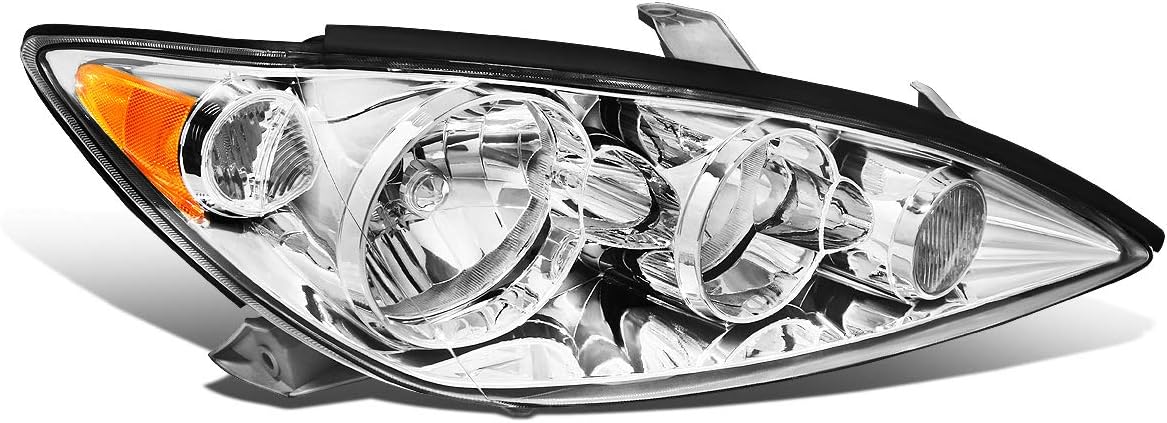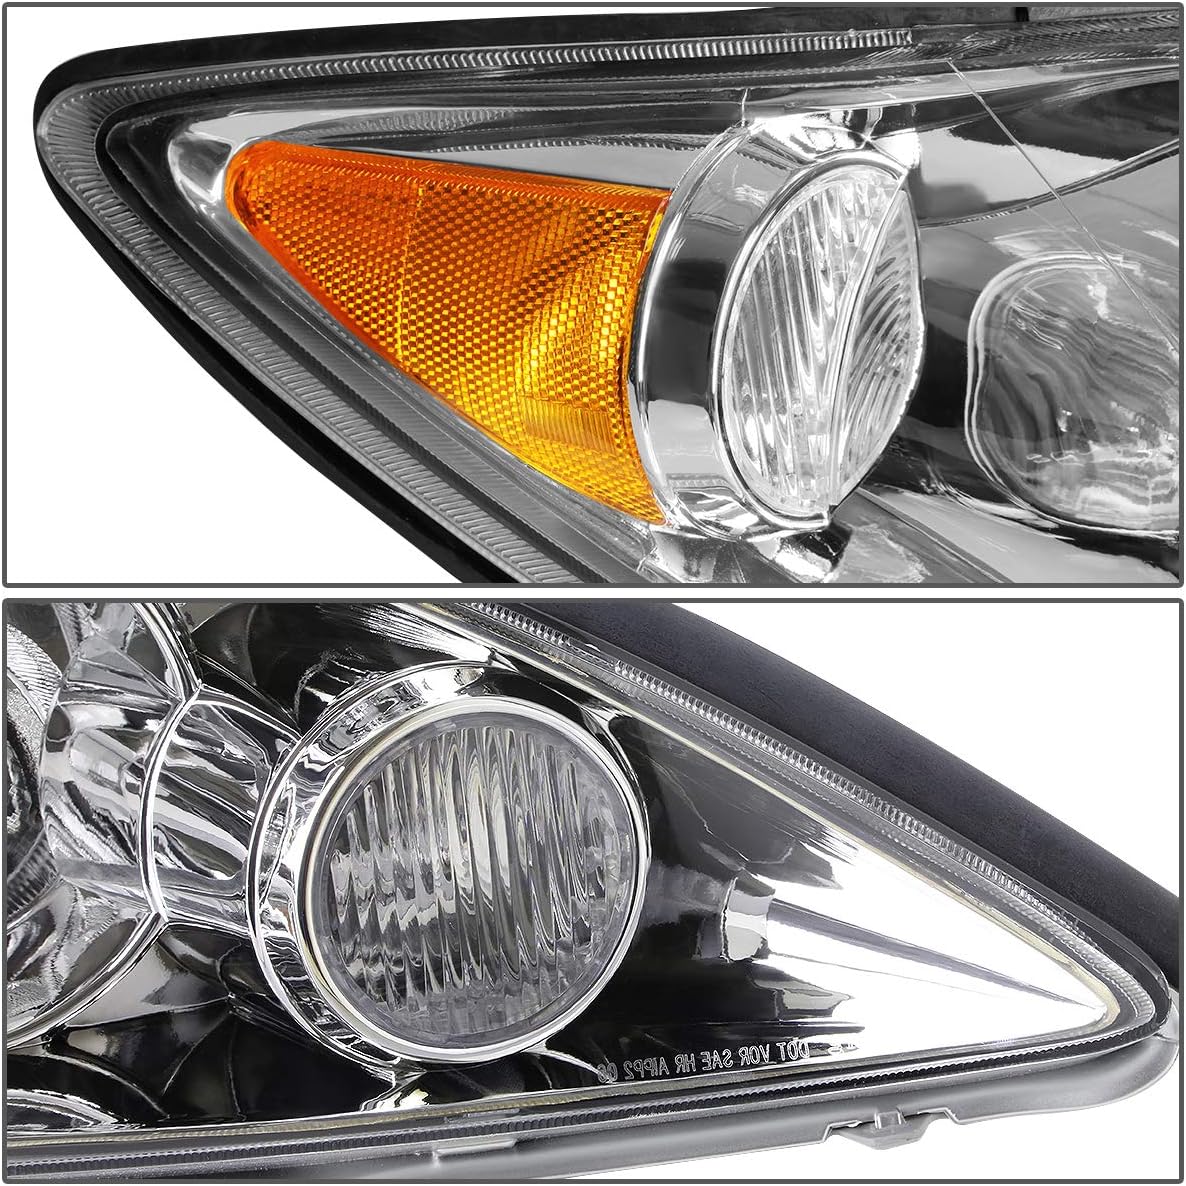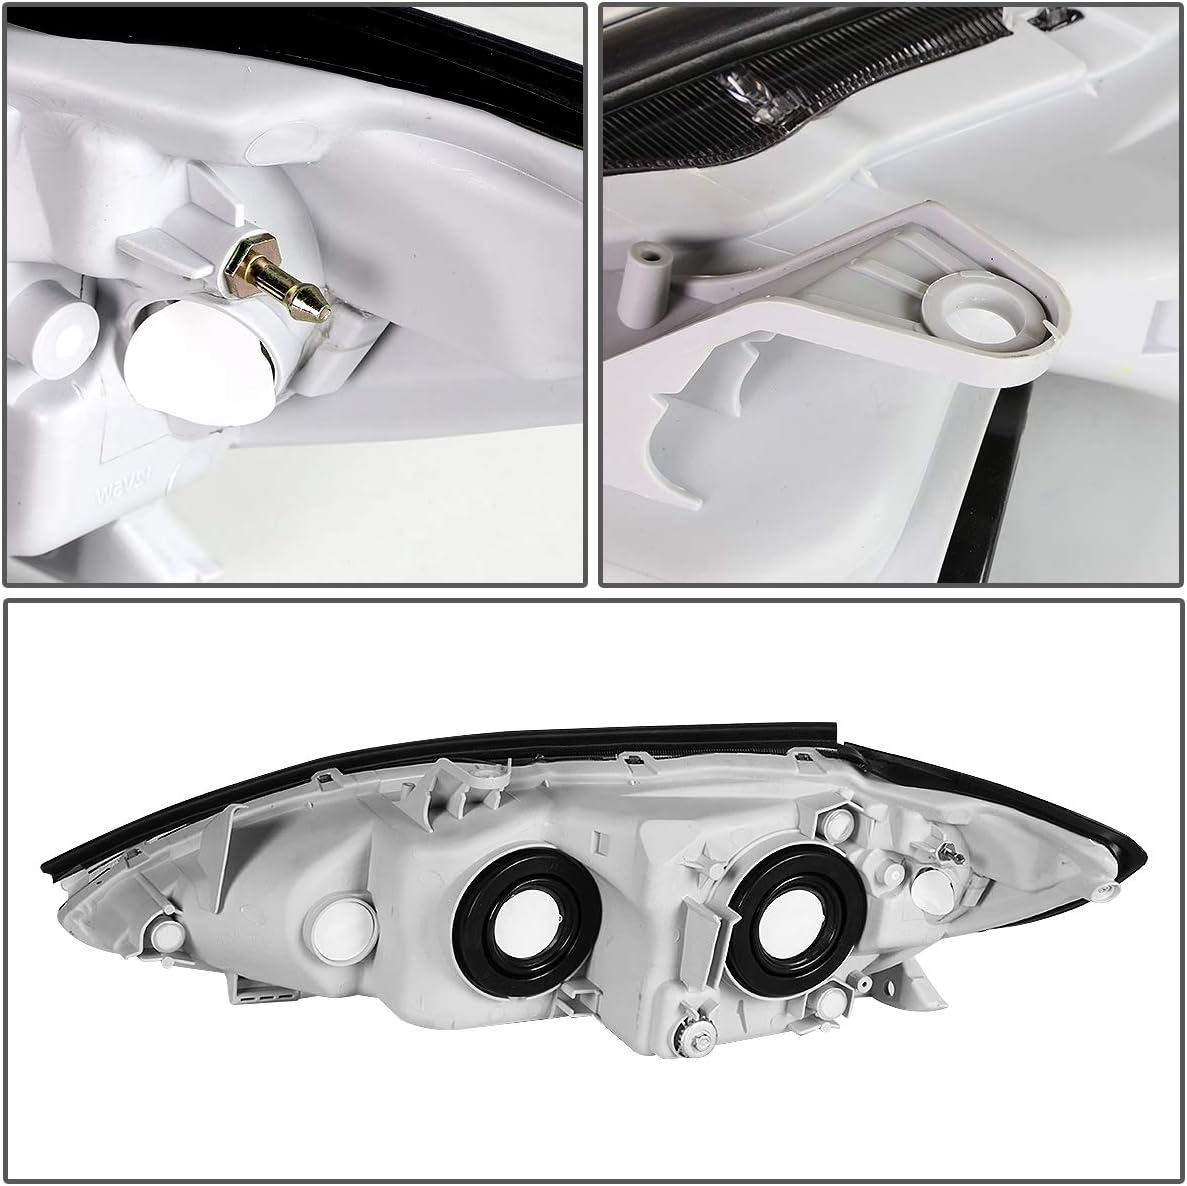
TO2519118 OE Style Passenger/Right Side Headlight Lamp Compatible with Toyota Camry 05-06
Category: Automotive
Headlight: A headlight (headlamp) is a lamp attached to the front of a vehicle to light the road ahead. Headlight performance has steadily improved throughout the automobile age, spurred by the great disparity between daytime and nighttime traffic fatalities. Headlights are one of the most important components of your vehicle; they allow you to see the road in front of you clearly during the night and in any bad weather that may arise. Our headlights upgrade the face of your vehicle with clear style and extreme range.Package Included:1 X Headlight (Right)Hardware as ShownThis product is compatible with:05-06 Toyota CamryNotes:OEM Part Number: 8113033540 Parkslink Number: TO2519118
Features: ▶️ Plug-n-Play Operation, Direct Bolt-on OE Fitment or Replacement for the Stock Unit | ▶️ Replaces Passenger Side Headlight | ▶️ Brings a Different Appearance to the Vehicle that Great for Show Use or to Replace Old and Worn Headlights | ▶️ Requires no Modification or Drilling | ▶️ Bulb Model: 9005 High / 9006 Low / 4157NA Signal / 168NA Marker